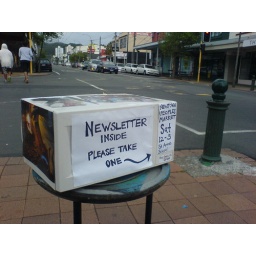
Newtown People's Market flyers in microwave oven on Riddiford St